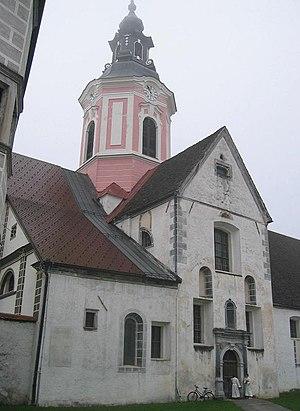
L’abbaye de Stična est une abbaye cistercienne en activité, située en Basse-Carniole. Fondée en 1136, elle est dissoute par Joseph II en 1784. La vie monastique y reprend en 1898.